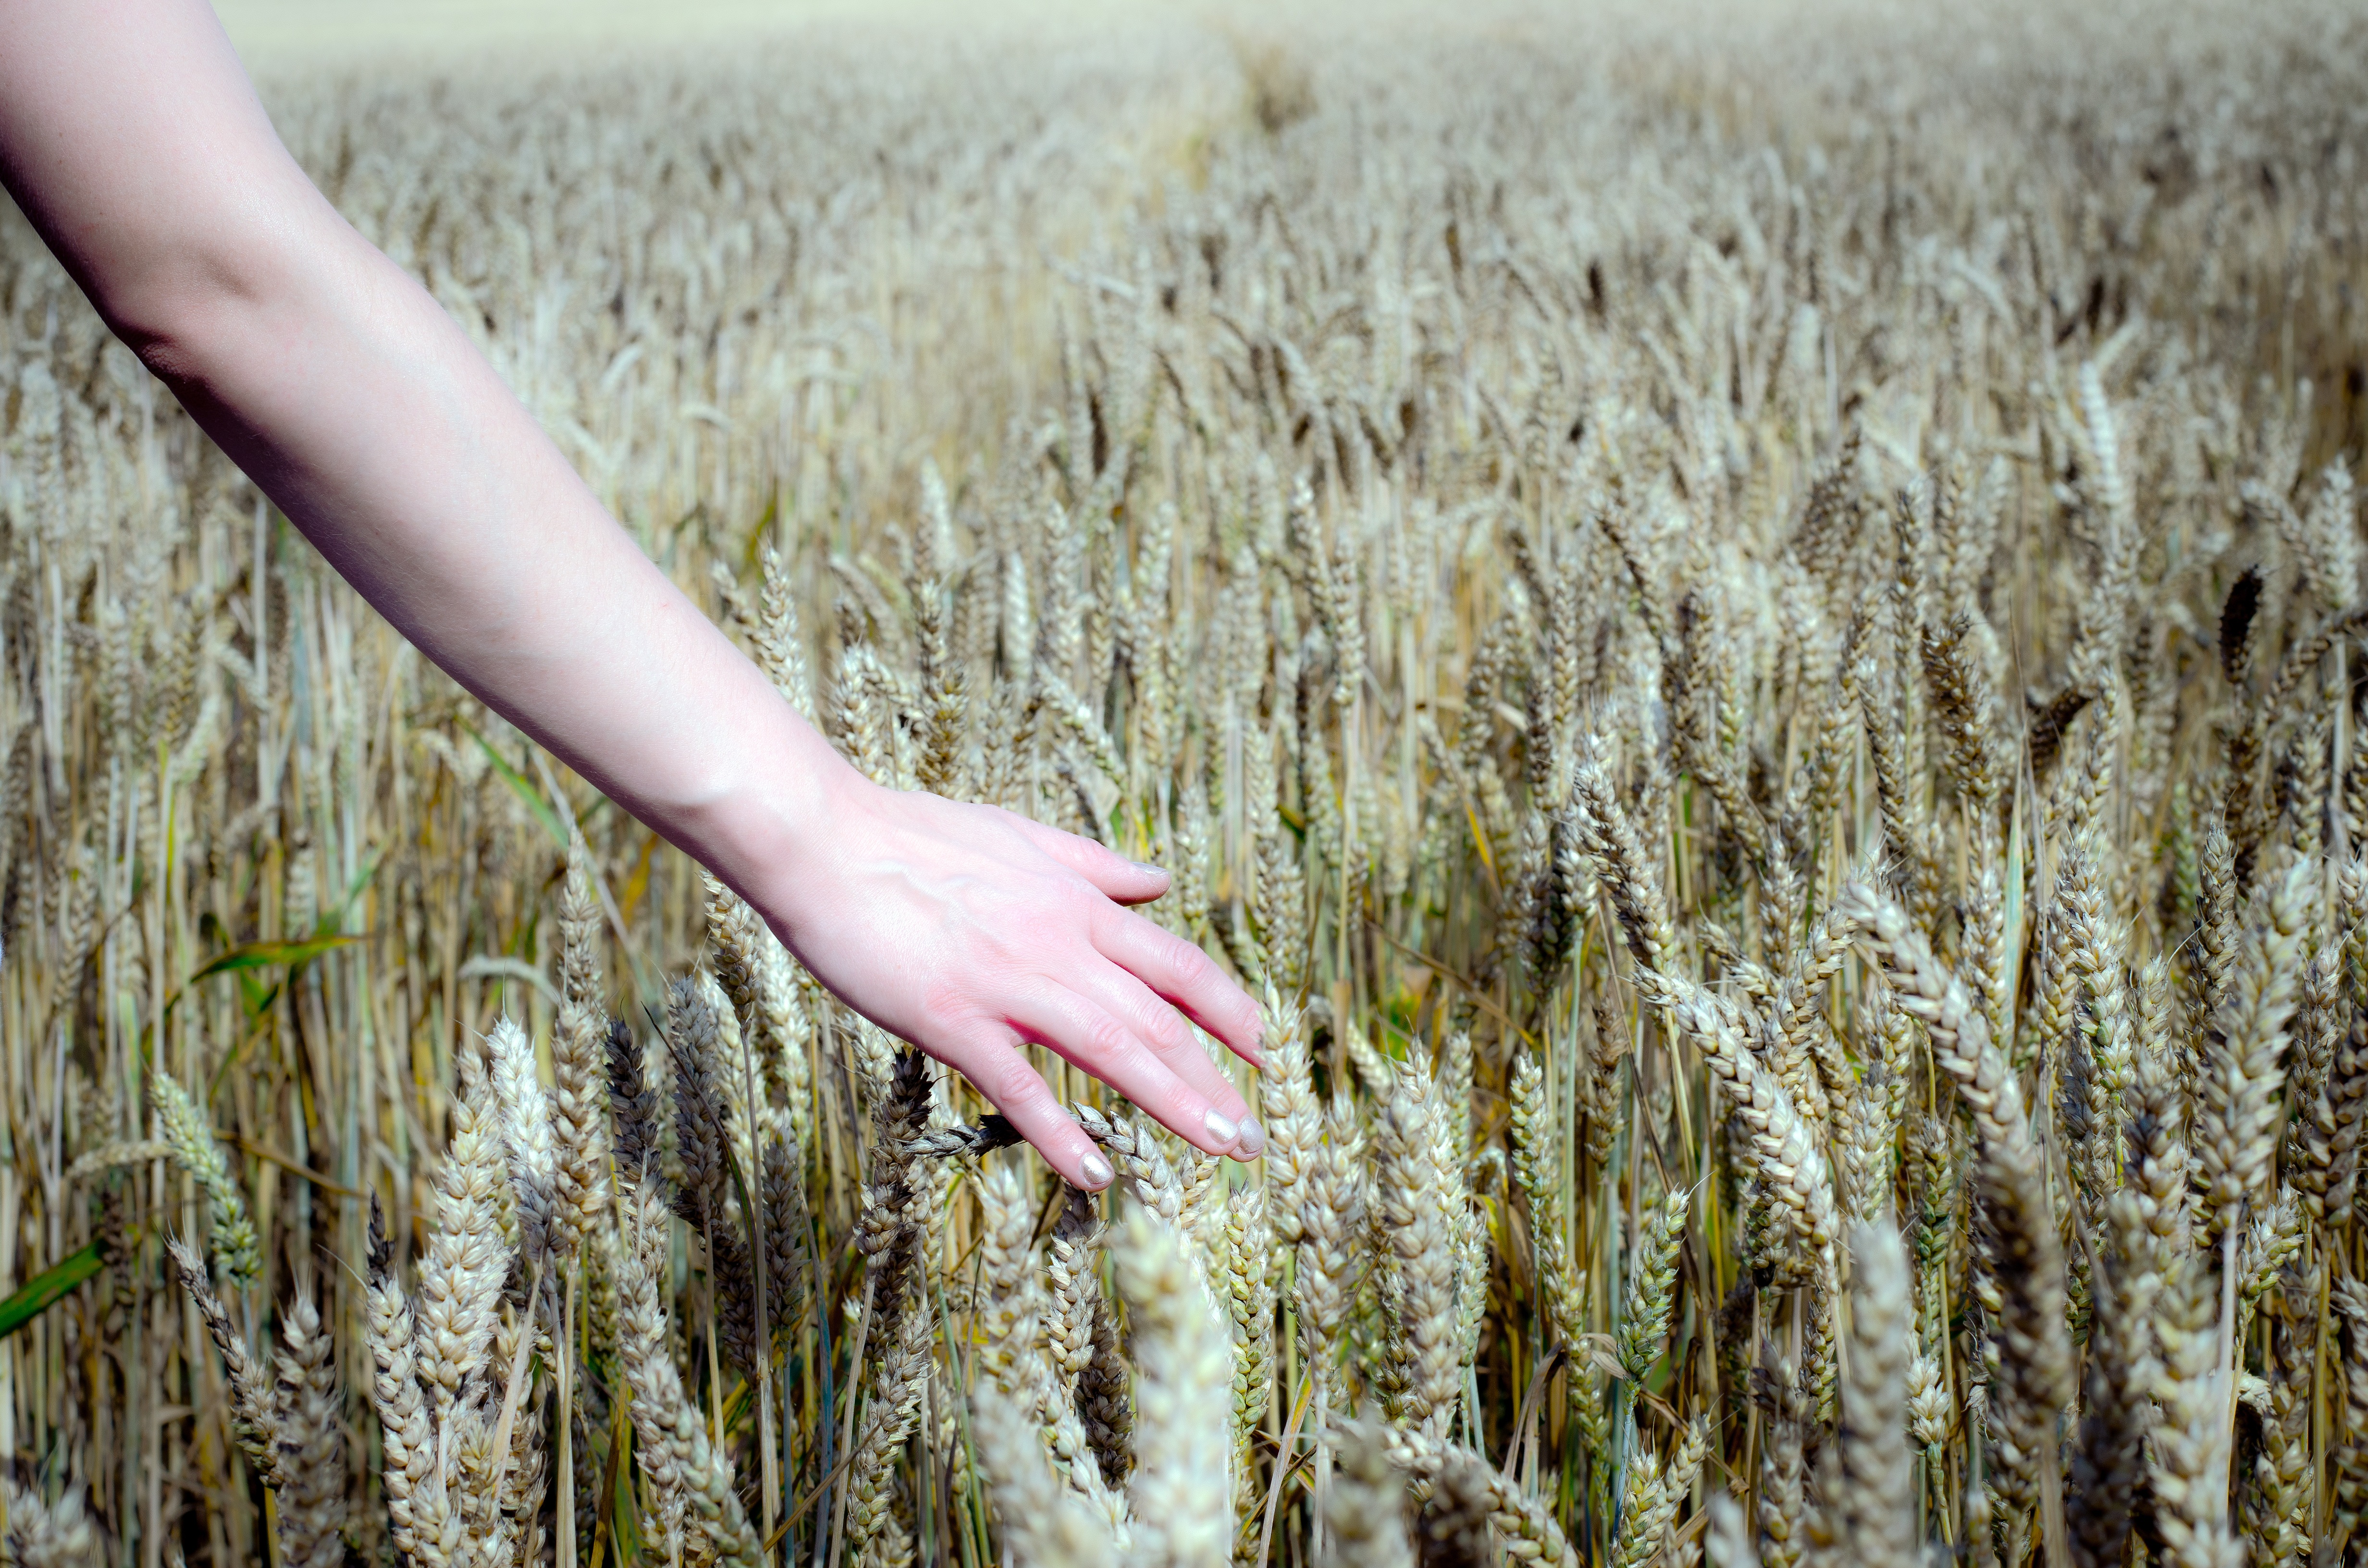
landscape, tree, nature, grass, plant, field, wheat, grain, sunlight, seed, flower, summer, food, green, harvest, crop, soil, agriculture, eat, season, spike, cereal, wheat field, gold, cornfield, cereals, arable, awns, flowering plant, grass family, land plant